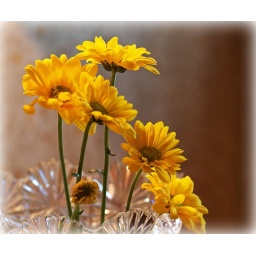
I could find these guys in the ground soon instead of from a glass case.